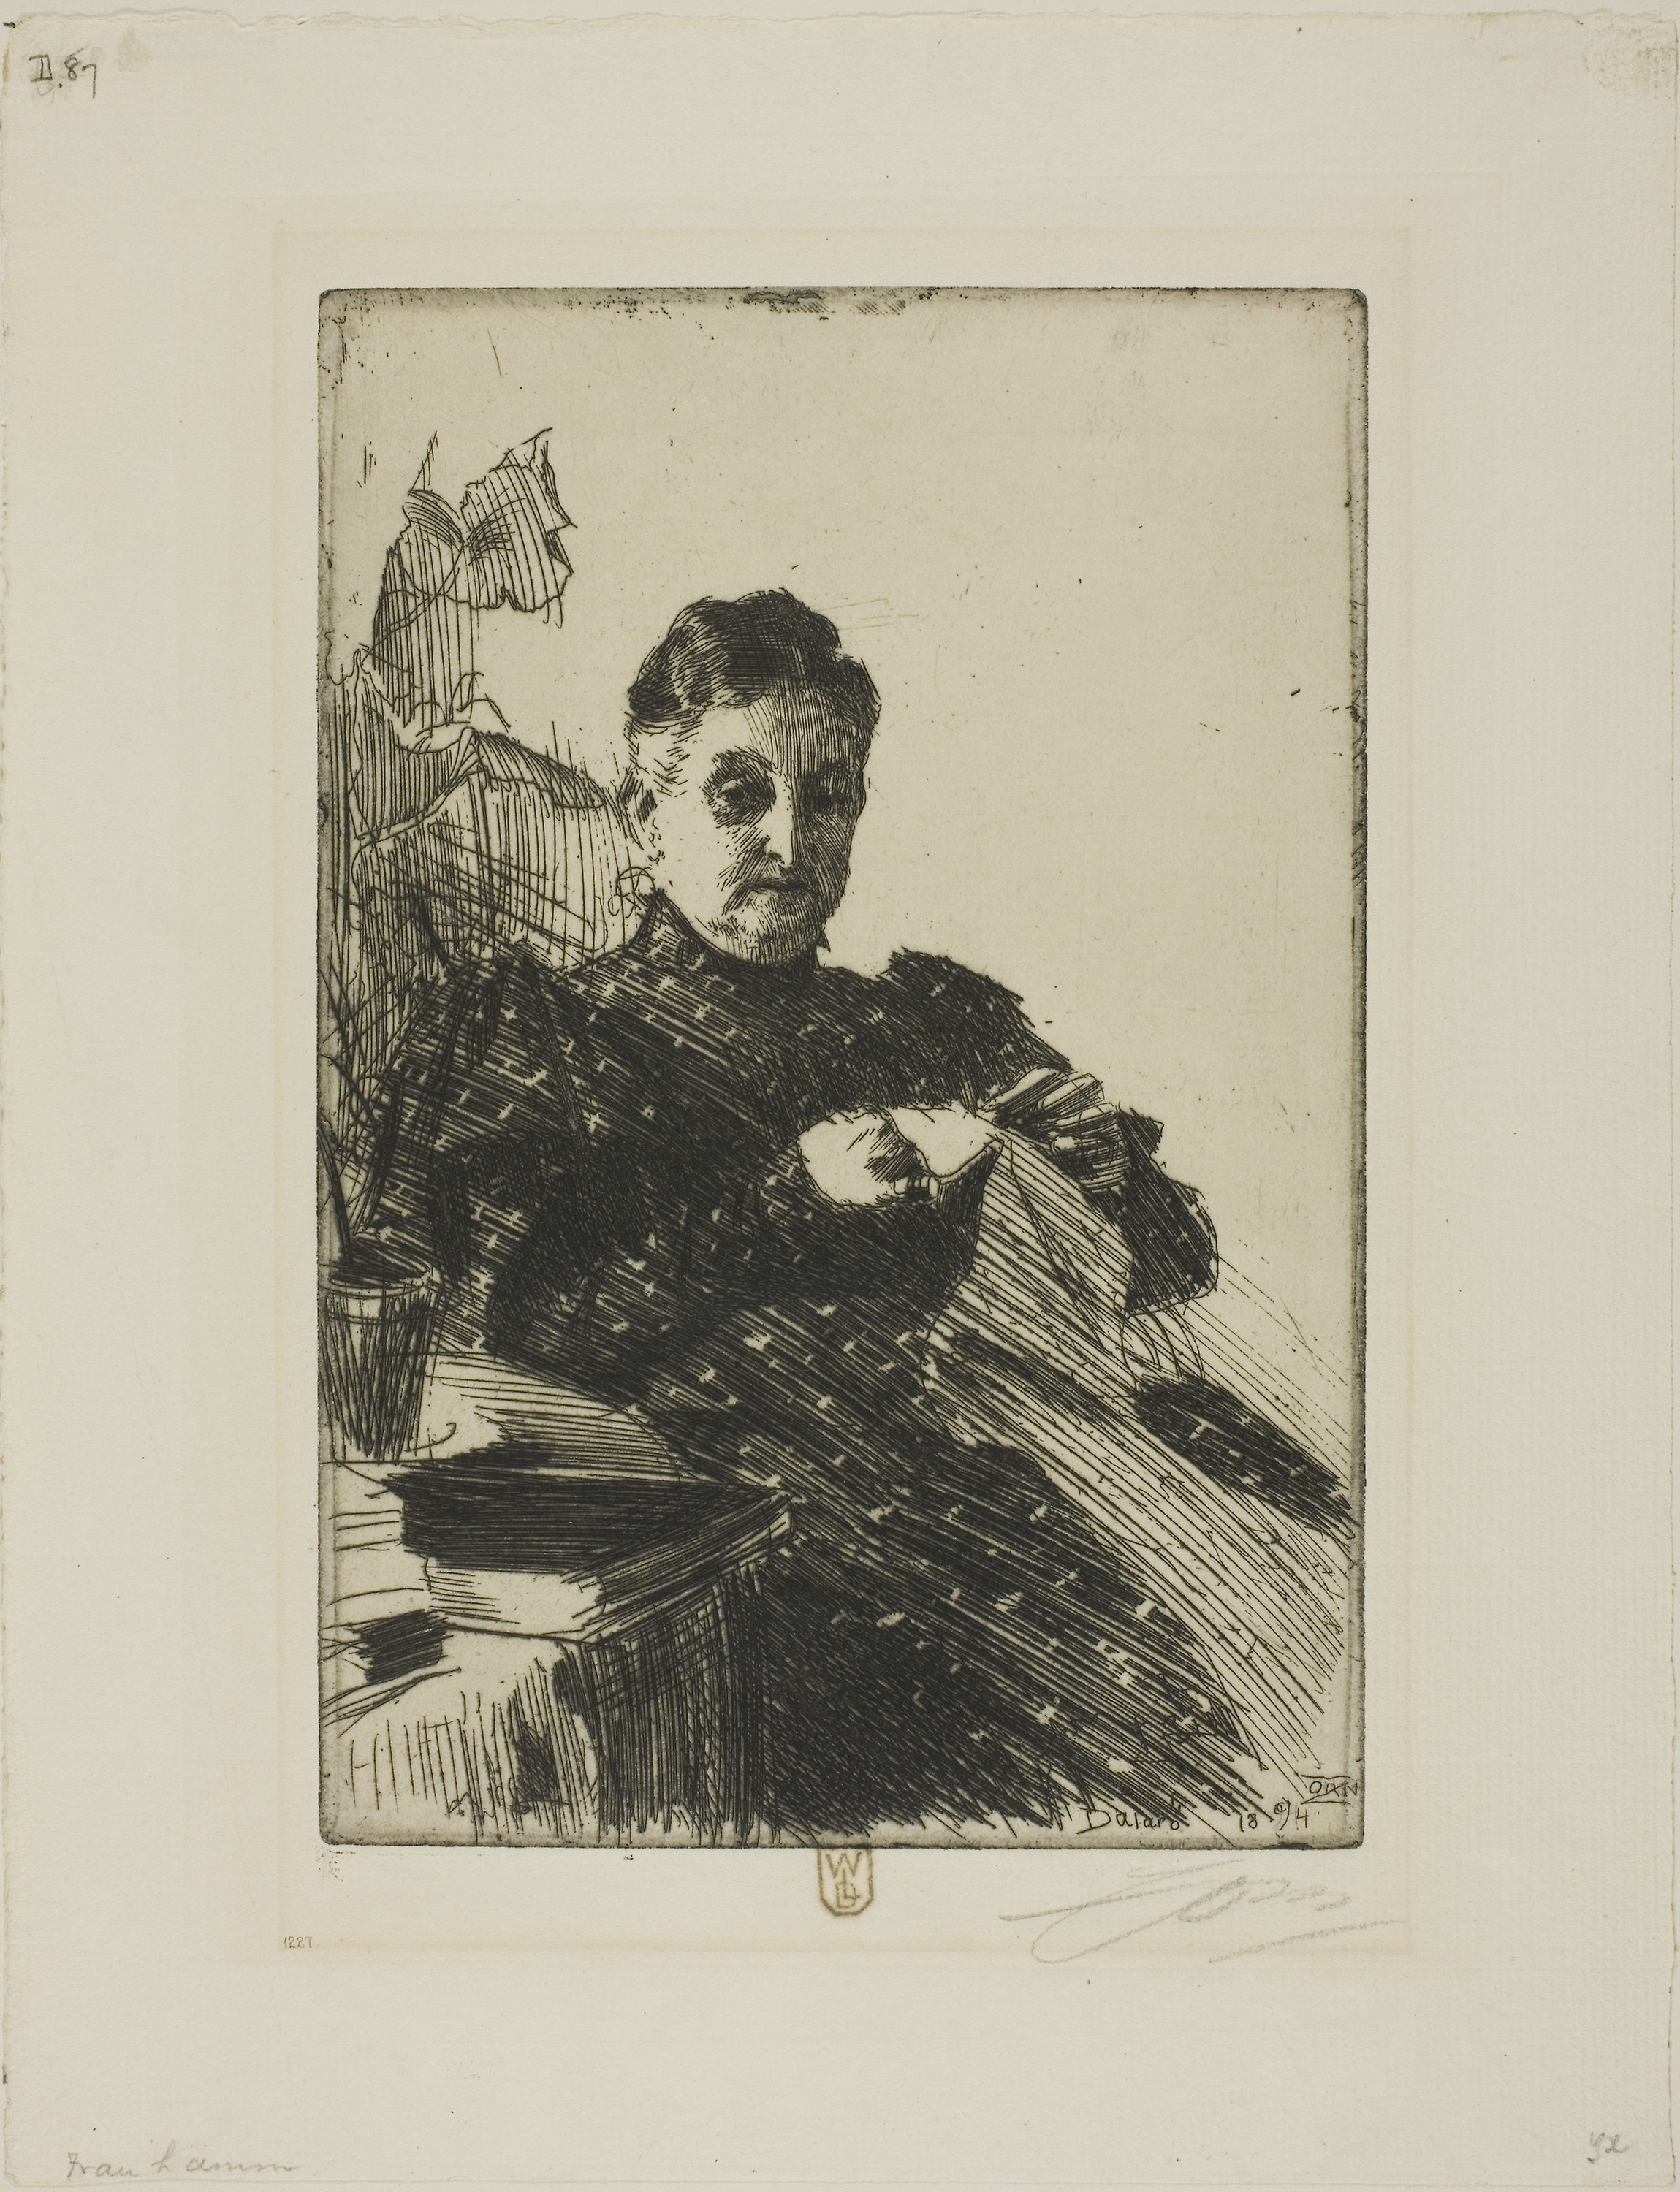
art, portrait, picture frame, modern art, vintage clothing, visual arts, artwork, illustration, self portrait, printmaking